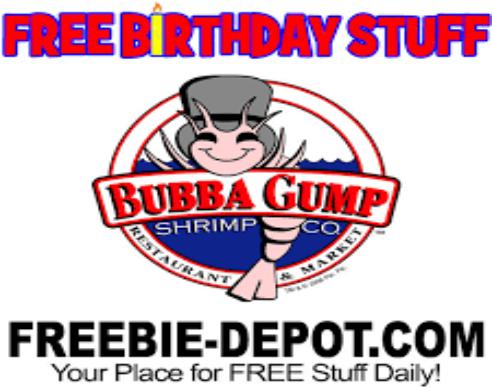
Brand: Bubba Gump Shrimp Company
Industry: Food